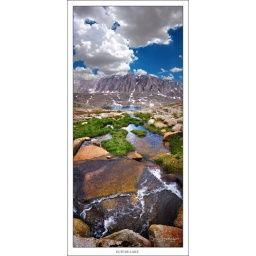
Looking S from beneath the backside of Mt Whitney, down to guitar lake w/ Mt Hichcock above.